Second Battle of Tikrit

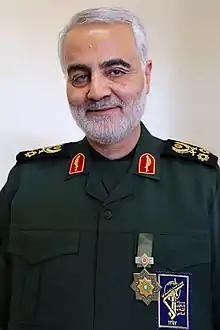
The leader of the Iranian Quds force, Gen. Qasem Soleimani reportedly took up a prominent role in both the planning and execution of the offensive to liberate Tikrit from ISIL.

Some U.S. commentators and media outlets expressed misgivings with regard to the clear and overt role played by Iran and the myriad of Shia militias under its influence and how this could conceivably give rise to further sectarian tensions in the Sunni population of the country. This is while the presence of Iranian military advisers was said to be highly effective on the battlefield, according to CNN. According to several analysts, Qasem Soleimani was organizing and directing the Shia militias in a more deliberate manner, which led to a better-planned assault than previous operations.